Paul Green (playwright)

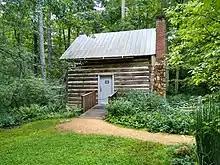
Paul Green Cabin at the North Carolina Botanical Garden

In 1936, Green noticed a small log cabin standing in a rural area of North Carolina―he bought it, had it taken apart, moved, and put back together at his home in Chapel Hill, North Carolina. He then used the cabin as a writing retreat. After his death, the cabin was moved to the North Carolina Botanical Garden where it is preserved as an exhibit open to the public.